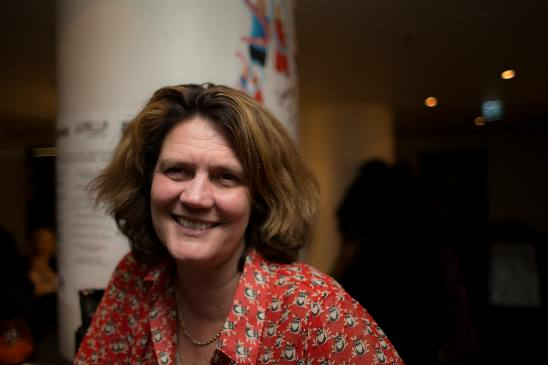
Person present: Yes